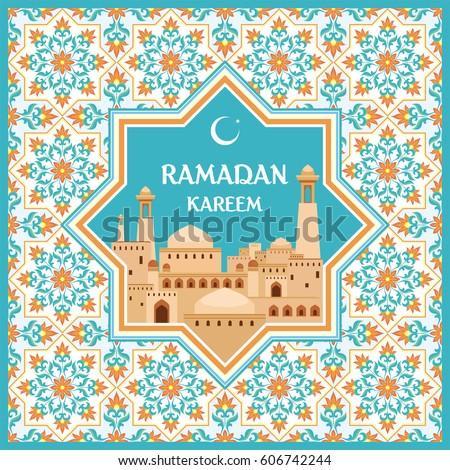
greeting card with the image of the ancient town with mosques and minarets decorated by a pattern in style .